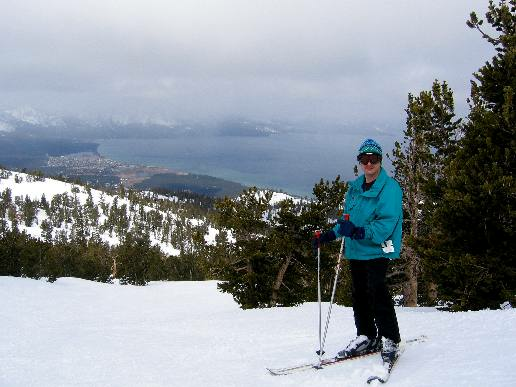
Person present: No